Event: Nepal Earthquake
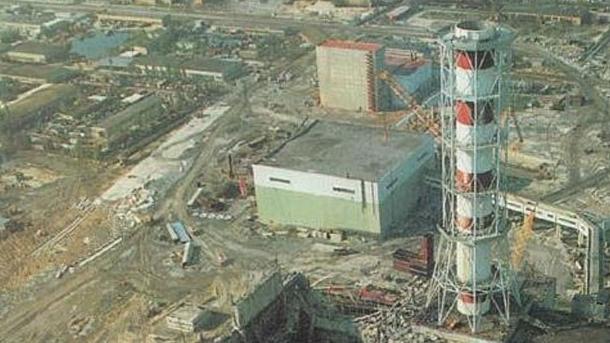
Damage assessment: no_damage